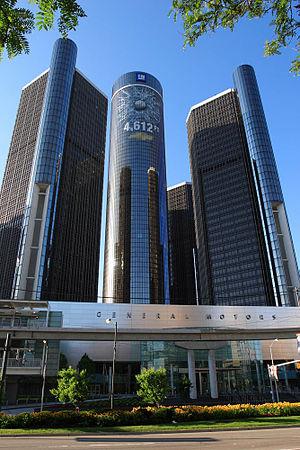
La Chevrolet Corvette est une voiture de sport américaine produite par Chevrolet depuis 2013. Elle représente la 7ᵉ génération de Chevrolet Corvette, dont la production a débuté en 1953 et fait renaître le nom « Stingray », désignant à l'origine la Corvette de deuxième génération.
La construction automobile aux États-Unis, traditionnellement dominée par les Big Three, était en 2009 au bord de la faillite. Ce secteur a été qualifié de « colonne vertébrale de l'industrie américaine » par Barack Obama. Le rôle important de l'automobile dans la culture américaine s'explique, entre autres, par la disposition urbaine du pays, qui tend à favoriser les banlieues résidentielles au détriment du centre-ville, reliées par différentes routes aux centres commerciaux. Les autres formes de transport de passagers ne sont, en comparaison avec l'automobile, que marginales. Ainsi, en 1960, on recensait sur les routes 74 431 800 véhicules dont 61 671 390 voitures particulières et 272 129 autobus, et, en 2008, 255 917 664 véhicules dont 137 079 843 voitures particulières et 843 308 autobus.
Détroit est la principale ville de l'État du Michigan aux États-Unis, largement plus connue que sa capitale Lansing, et siège du comté de Wayne. Située dans le Midwest américain, au sein de la Frost Belt et de la Rust Belt, et au cœur de la région des Grands Lacs, la ville est fondée en 1701 par un Français : Antoine de Lamothe-Cadillac. Son nom provient d'ailleurs du mot français « détroit », en référence au passage aquatique naturel entre les lacs Sainte-Claire et Érié : la rivière Détroit, sur la rive Nord de laquelle la ville est située, dont le cours marque une partie de la frontière entre le Canada et les États-Unis. Étape importante du système de navigation qui, par la voie maritime du Saint-Laurent, permet d'atteindre l'Atlantique depuis l'intérieur du continent, cette ville portuaire est donc aussi une ville frontière.